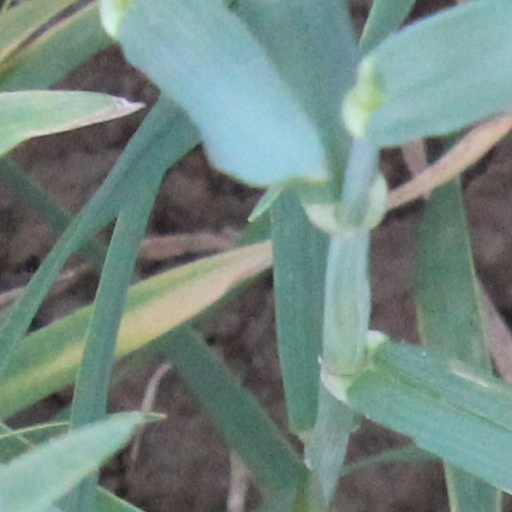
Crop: wheat